The Lonely Battle of Thomas Reid

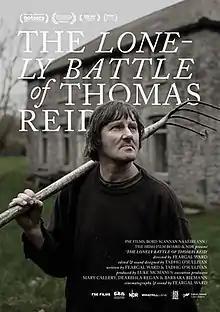
Theatrical release poster

The Lonely Battle of Thomas Reid is a 2017 Irish documentary film directed by Feargal Ward, concerning the legal struggle between a small farmer and the power of international corporations and government institutions.